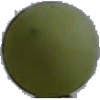
Label: Grape White 4